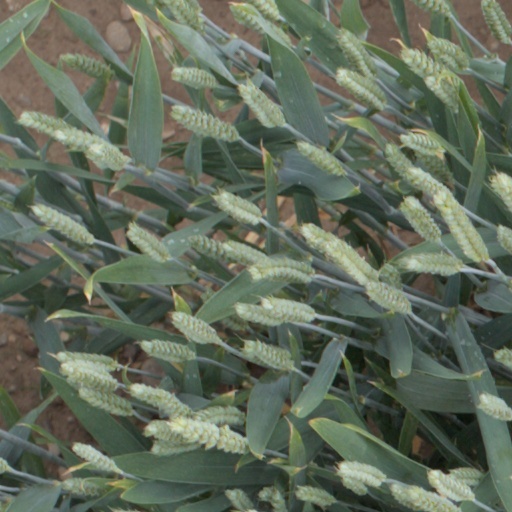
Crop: wheat